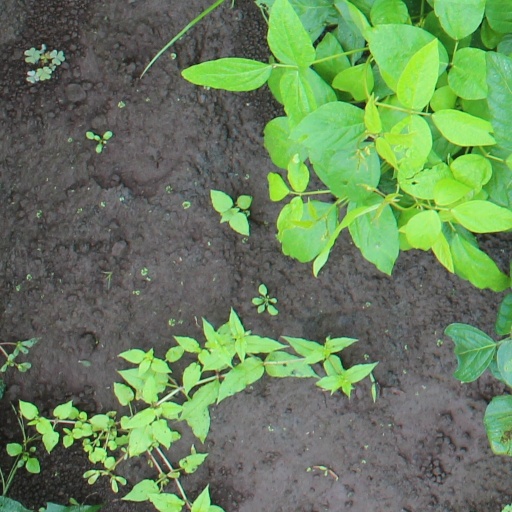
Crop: soybean